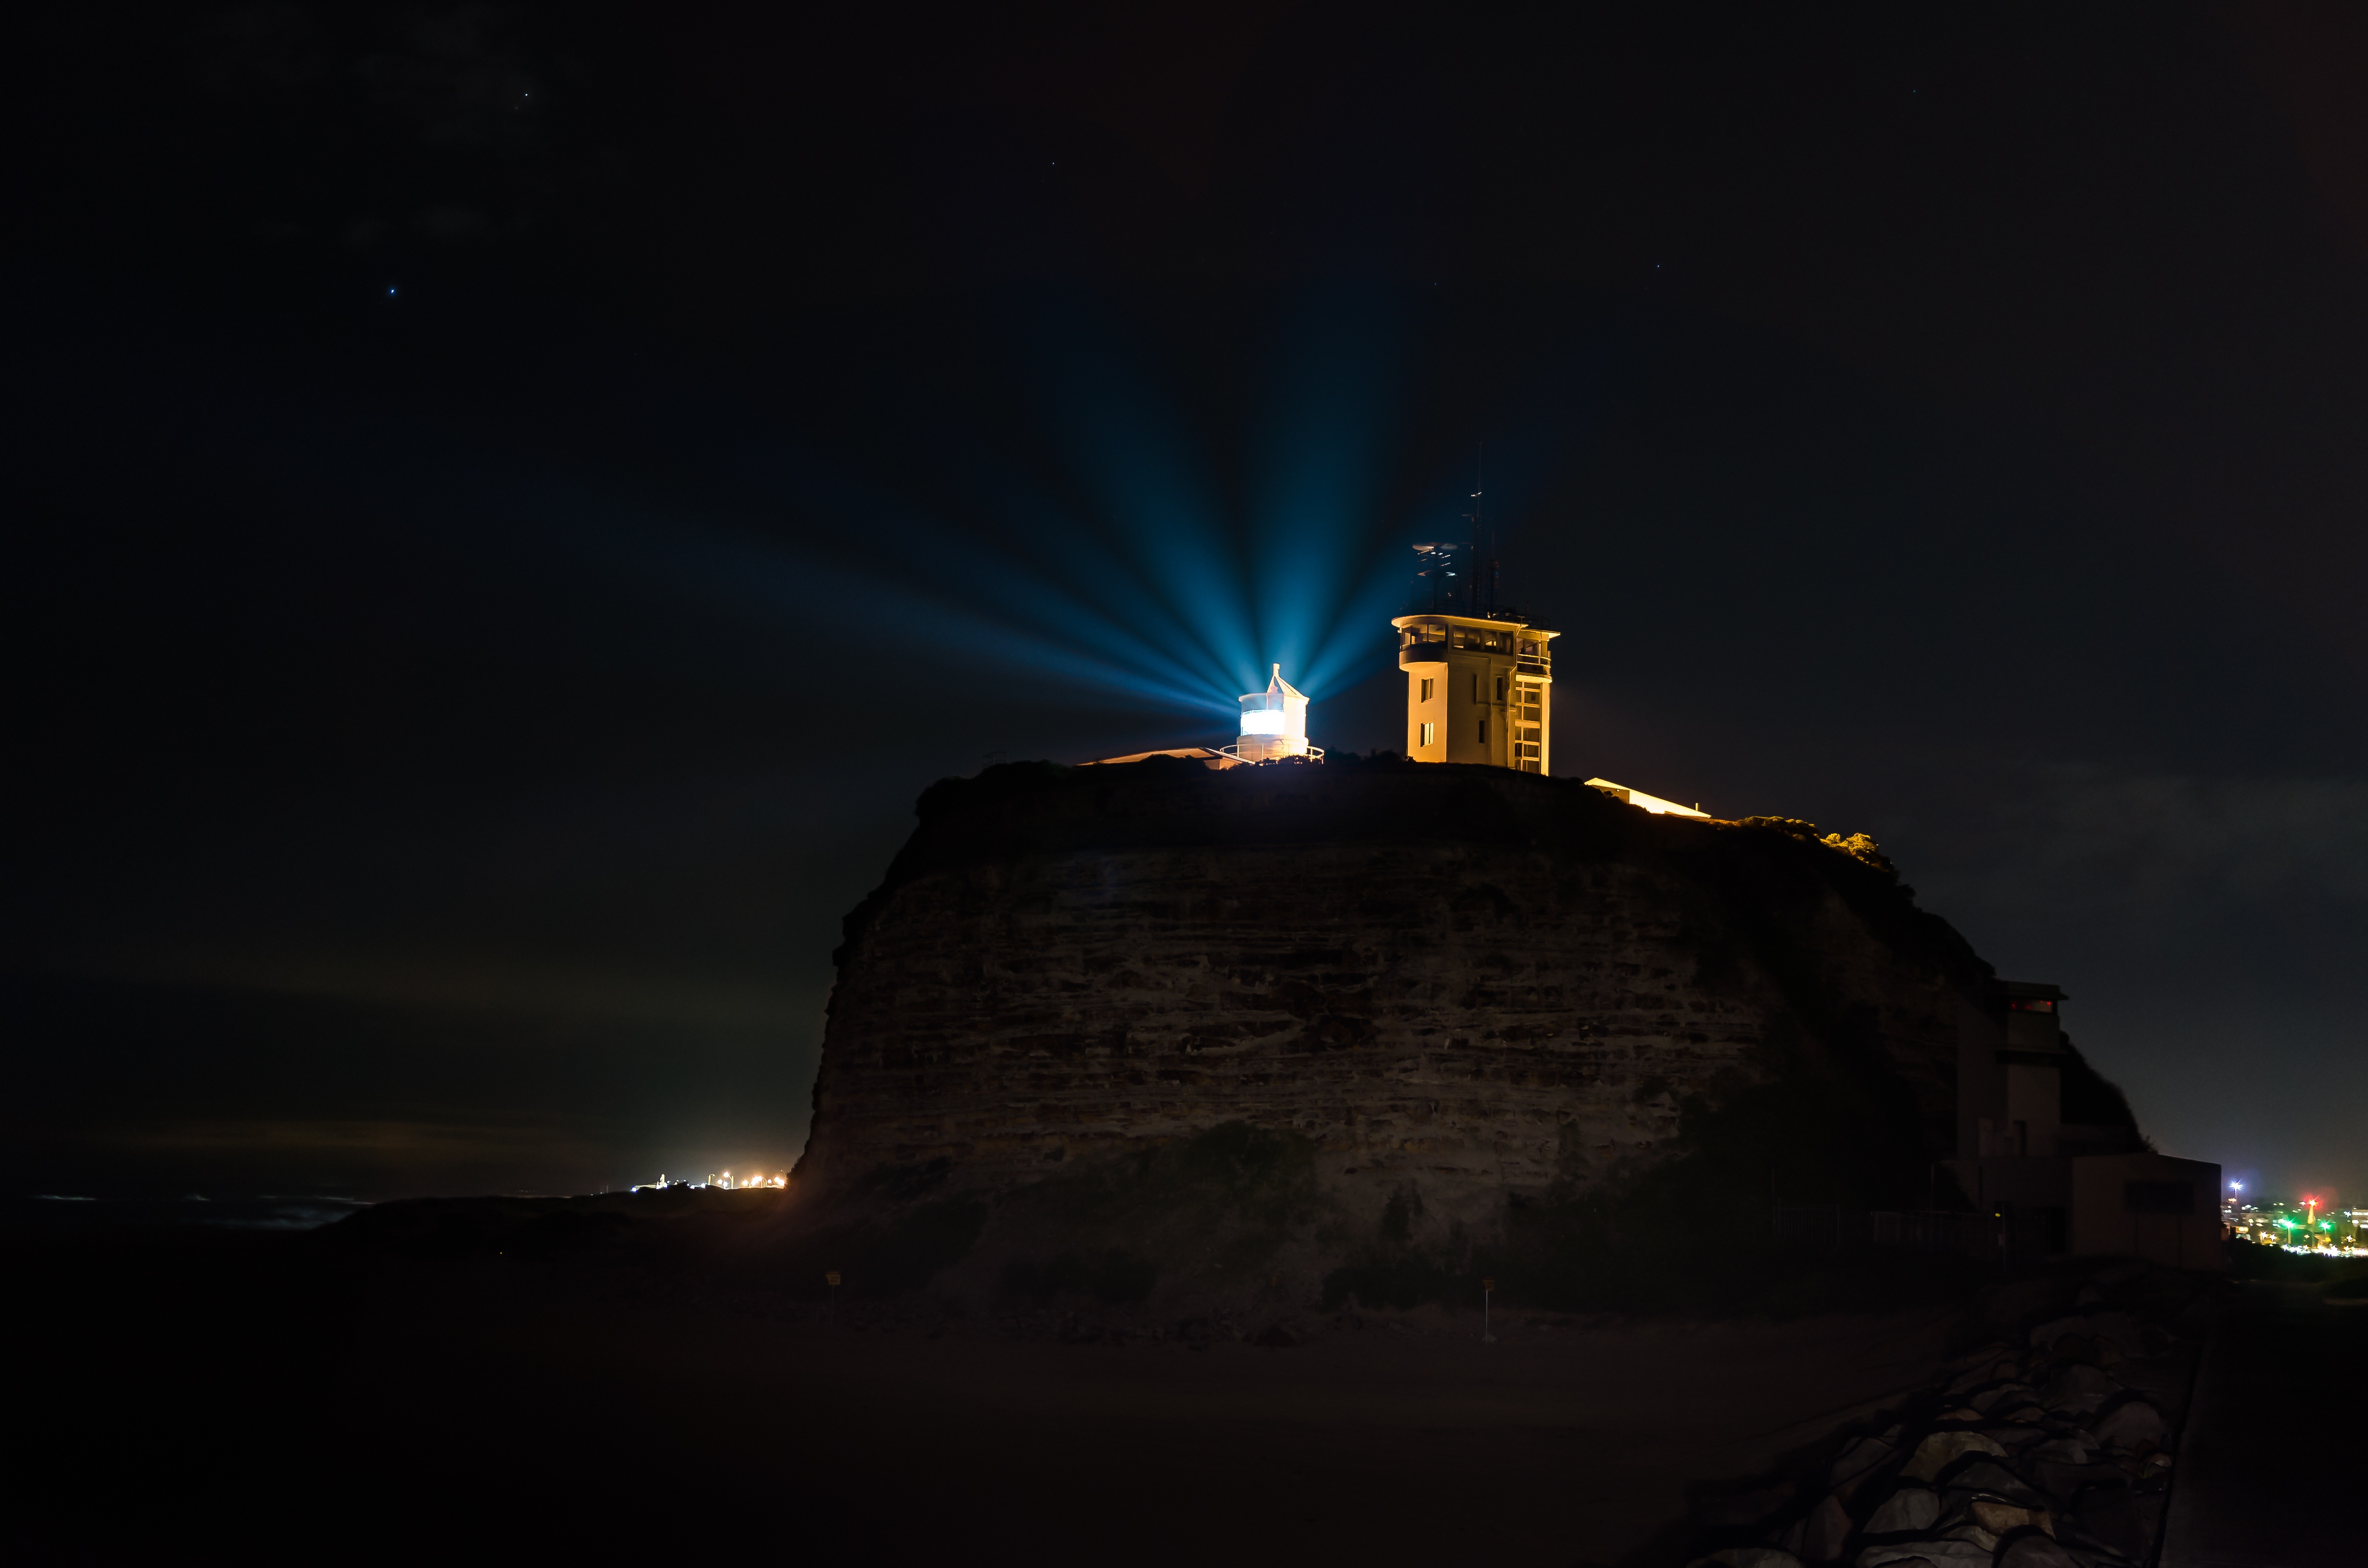
light, sky, night, sunlight, dawn, atmosphere, dusk, evening, reflection, tower, darkness, lighting, moonlight, screenshot, atmosphere of earth